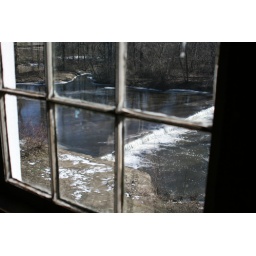
This shot was taken through some old leaded glass windows in the Corn Mill.Experimenting with the Aperture and Manual Focusing.